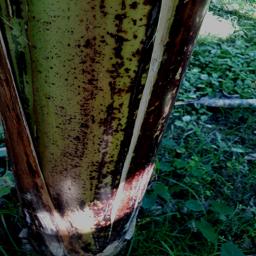
Label: PSEUDOSTEM WEEVIL